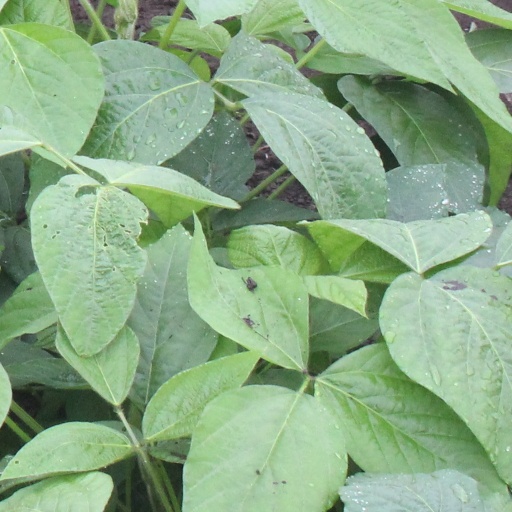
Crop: soybean